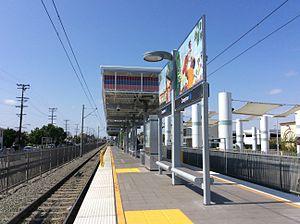
Cet article présente la liste des stations du métro de Los Angeles. Elle inclut les stations déjà en service, celles en construction ainsi que celles en projet. Le métro angelin a ouvert en 1990 puis s'est peu à peu développé au cours des années. Il se compose aujourd'hui de 93 stations réparties sur six lignes de métro.
Compton est une station du métro de Los Angeles située à Compton et desservie par les rames de la ligne A.